Adoption in Judaism

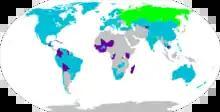
Map of Hague Adoption Convention (blue members, purple non-members, green signatures to the convention)

Yichud (Jewish chastity law) forbids people of the opposite sex who are not biologically related, from being alone in a room together or from touching each other. For Orthodox Jews, this creates difficulties for adoptive parents with children of the opposite sex. The prohibition of touching restricts a parent's ability to nurture their child as it prevents them from hugging and kissing, both of which are part of building healthy familial relationships.